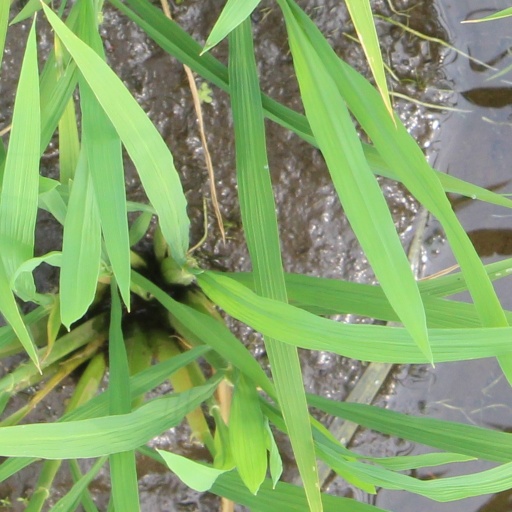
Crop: rice